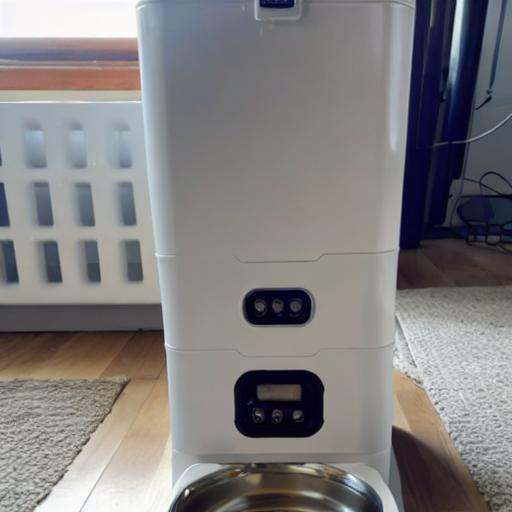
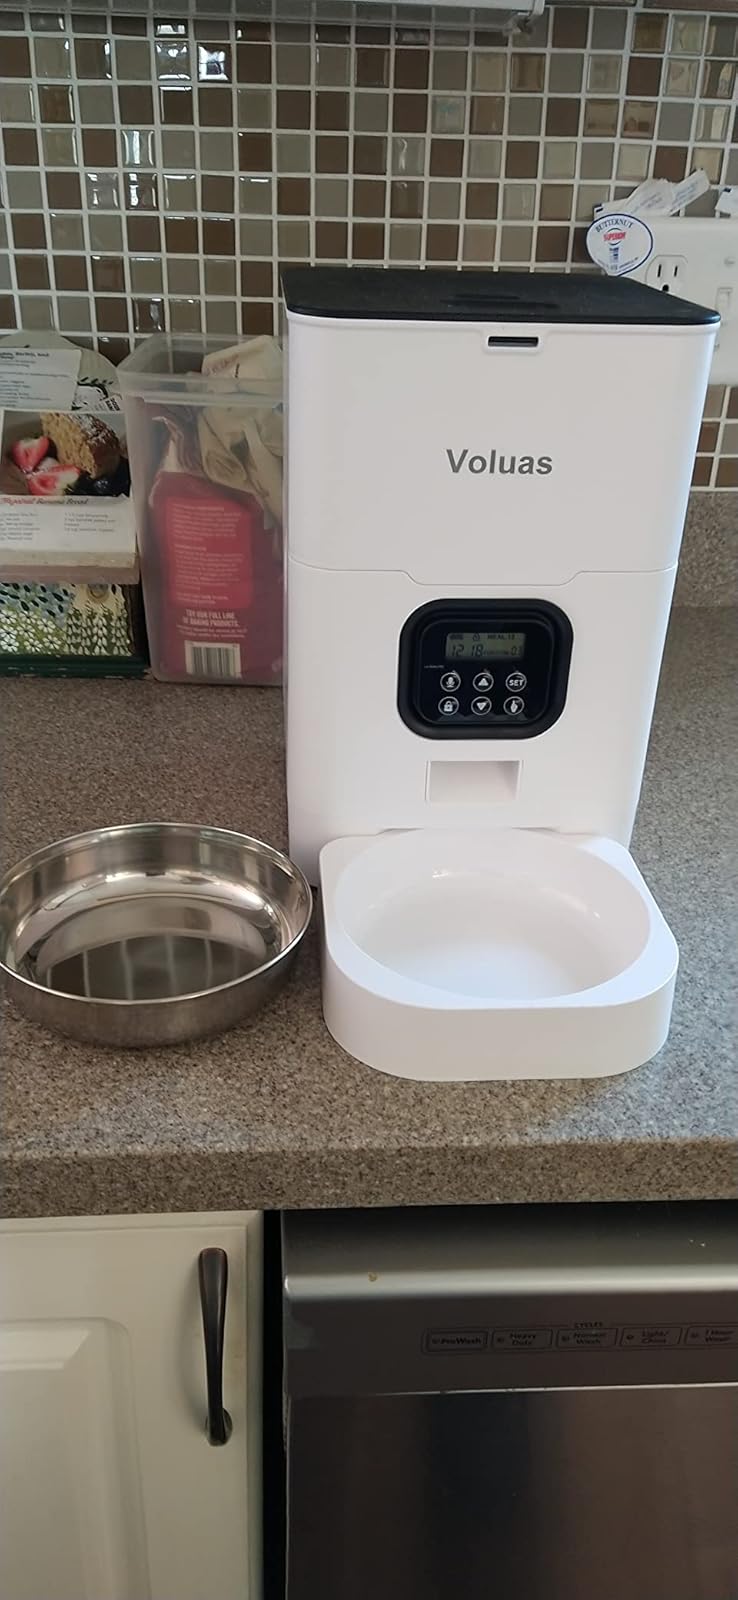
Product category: items_feeder
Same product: no